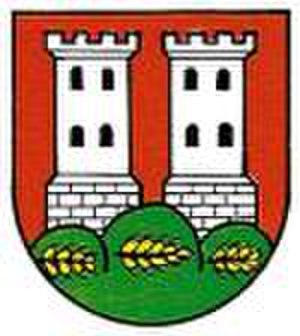
Voitsberg
Våben for Voitsberg
Voitsberg er en by i det sydøstlige Østrig. Byen er hovedby i distriktet af samme navn og ligger ca. 30 kilometer vest for Graz, der ligeledes er beliggende i delstaten Steiermark.